Ridley College (Ontario)

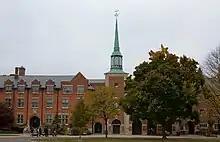
Upper School at Ridley College.

There are approximately 500 students in the Upper School, of which 66% are boarding students. The average class size is 17 students. The Upper School building, known as the School House, is considered the core of the campus. It is surrounded by the Memorial Chapel, the "front circle", the infirmary, and several dormitories. It is where the majority of the school's academic and administrative activities take place.